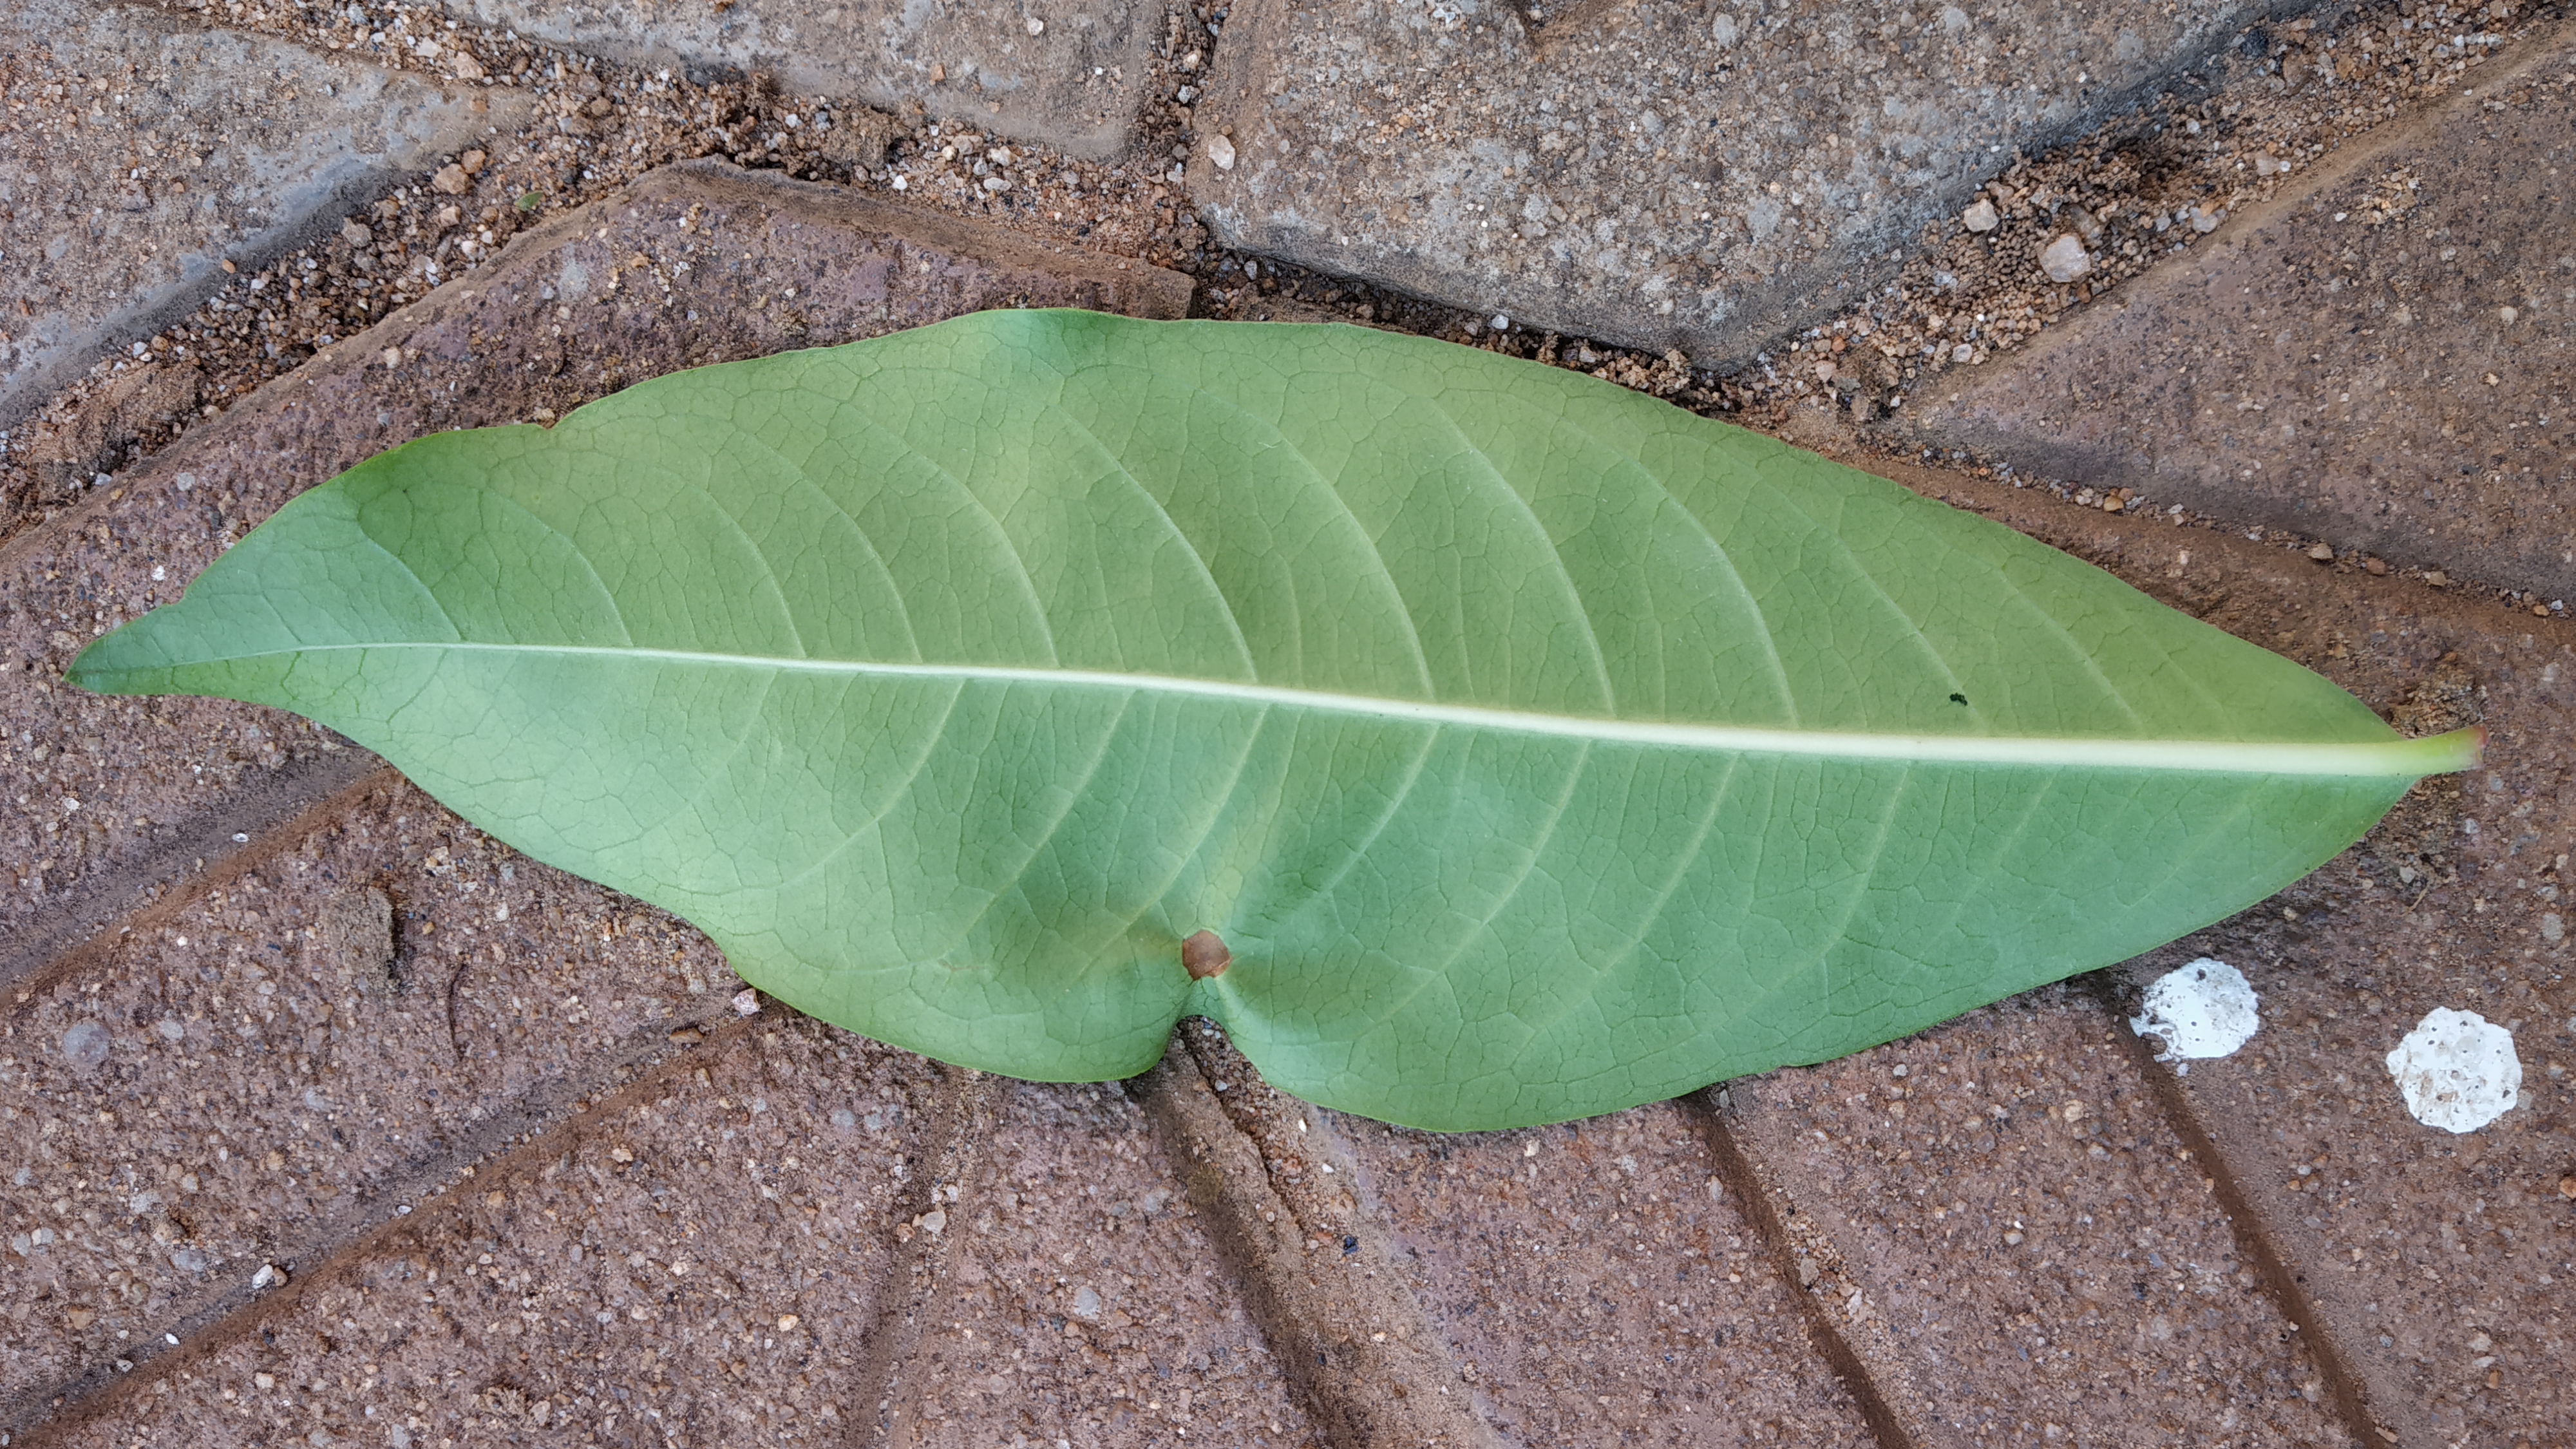
Plant: kepala